Bernardo Esteves

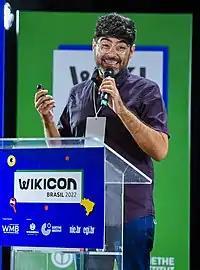
Esteves in 2022

Bernardo Esteves Gonçalves da Costa is a Brazilian journalist who works primarily in the field of environment and science. He is a contributor to "Piauí" Magazine and coordinates the podcast "A Terra É Redonda".